Gratian

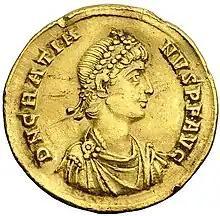
"Solidus" of Gratian

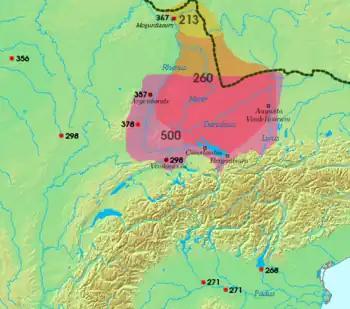
Location of the battle of Argentovaria in 378.

Gratian's uncle Valens, returning from a campaign against the Sasanian Empire, had sent a request to Gratian for reinforcements against the Goths. According to Ammianus Marcellinus, Valens also requested that Sebastianus be sent to him for the war, though according to Zosimus Sebastianus went to Constantinople of his own accord as a result of intrigues by eunuchs at the western court. Once Gratian had put down the invasions in the west in early 378, he notified Valens that he was returning to Thrace to assist him in his struggle against the Goths. Late in July, Valens was informed that the Goths were advancing on Adrianople (Edirne) and Nice, and started to move his forces into the area. However, Gratian's arrival was delayed by an encounter with Alans at Castra Martis, in Dacia in the western Balkans.